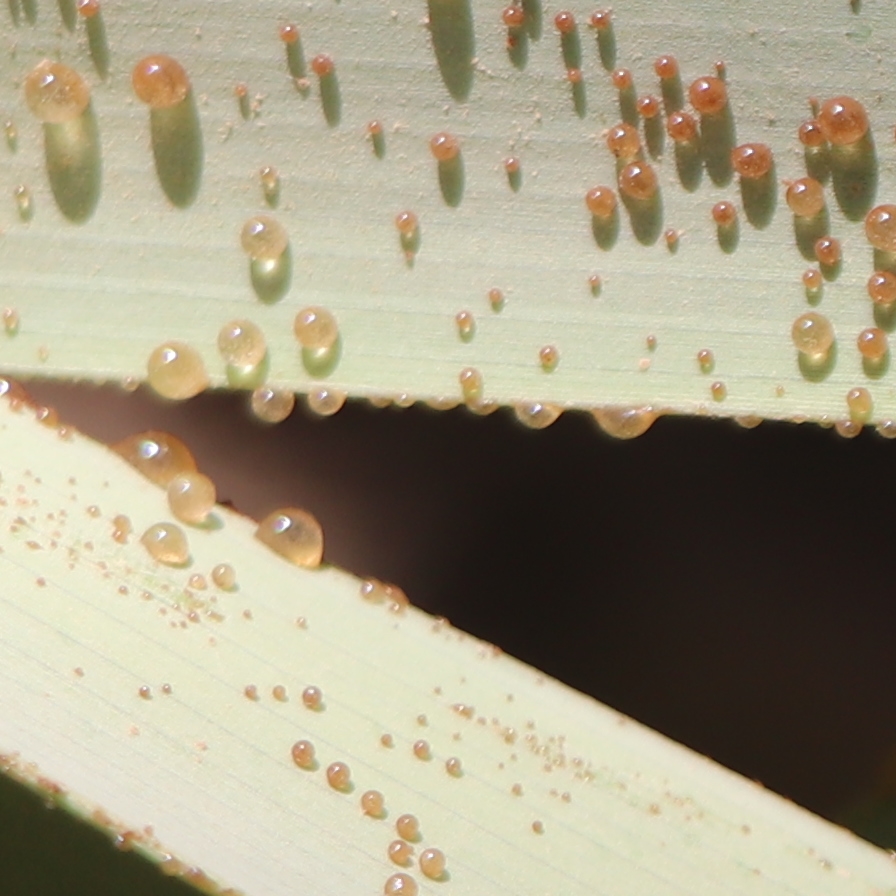
Label: Honey